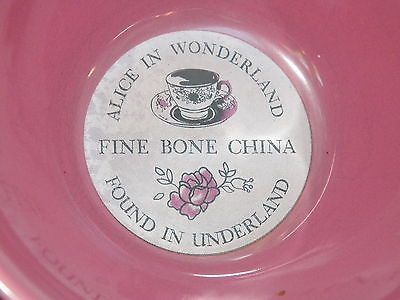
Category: mug